Arnold Zimmerman

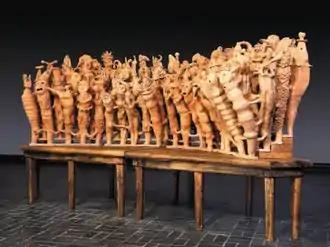
Arnold Zimmerman, "Fool's Congress Part 2", unglazed terra cotta, 72" x 144" x 50", 1999. Installation, Neuberger Museum of Art.

Zimmerman's early monumental works of blue, pink, green and tan earthenware employed exaggerated scale, carved reliefs, and implicit figuration with a body/vessel duality. Critics described the massive pieces as masculine, brawny and expressive. Zimmerman hand-built them in thick, three-to-five-inch walls or coils that were dried and fired slowly, which enabled deep carving. Their dominant forms—influenced by Romanesque stone columns and pilasters—departed from the symmetrical, neck-shoulder-belly structure of conventional vessels, using exaggerated proportions and twisting, undulating stances that captured human movement in ways writers described as eerie, humorous and gendered.